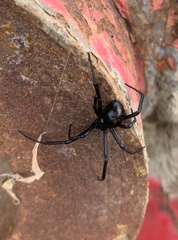
Species: Lactrodectus_hesperus